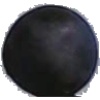
Label: blue_grape